Ikaruga

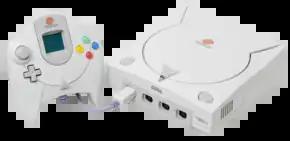
The Dreamcast port of "Ikaruga" was imported by gamers worldwide and gained a cult following before its official western release.

"Ikaruga" was targeted to Treasure's core fanbase, as pleasing them was the team's first priority. Although the game was primarily being developed for the Sega NAOMI arcade platform, it was standard for NAOMI games to be ported to the Dreamcast, and so the development team had this in mind. The NAOMI version was bug checked on a Dreamcast, so porting was very easy. "Ikaruga" was first released in arcades in Japan on 20 December 2001. A Dreamcast port was released exclusively in Japan on 5 September 2002. Although not yet published in the West, "Ikaruga" began to garner a cult following in North America among import gamers.